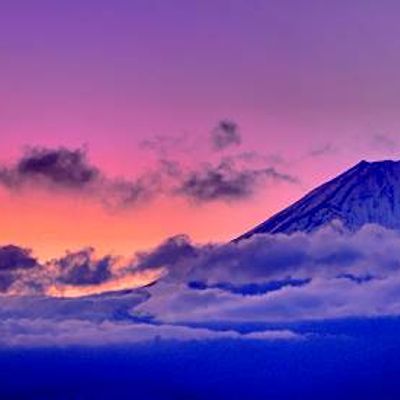
Cloud type: Altocumulus (Ac)